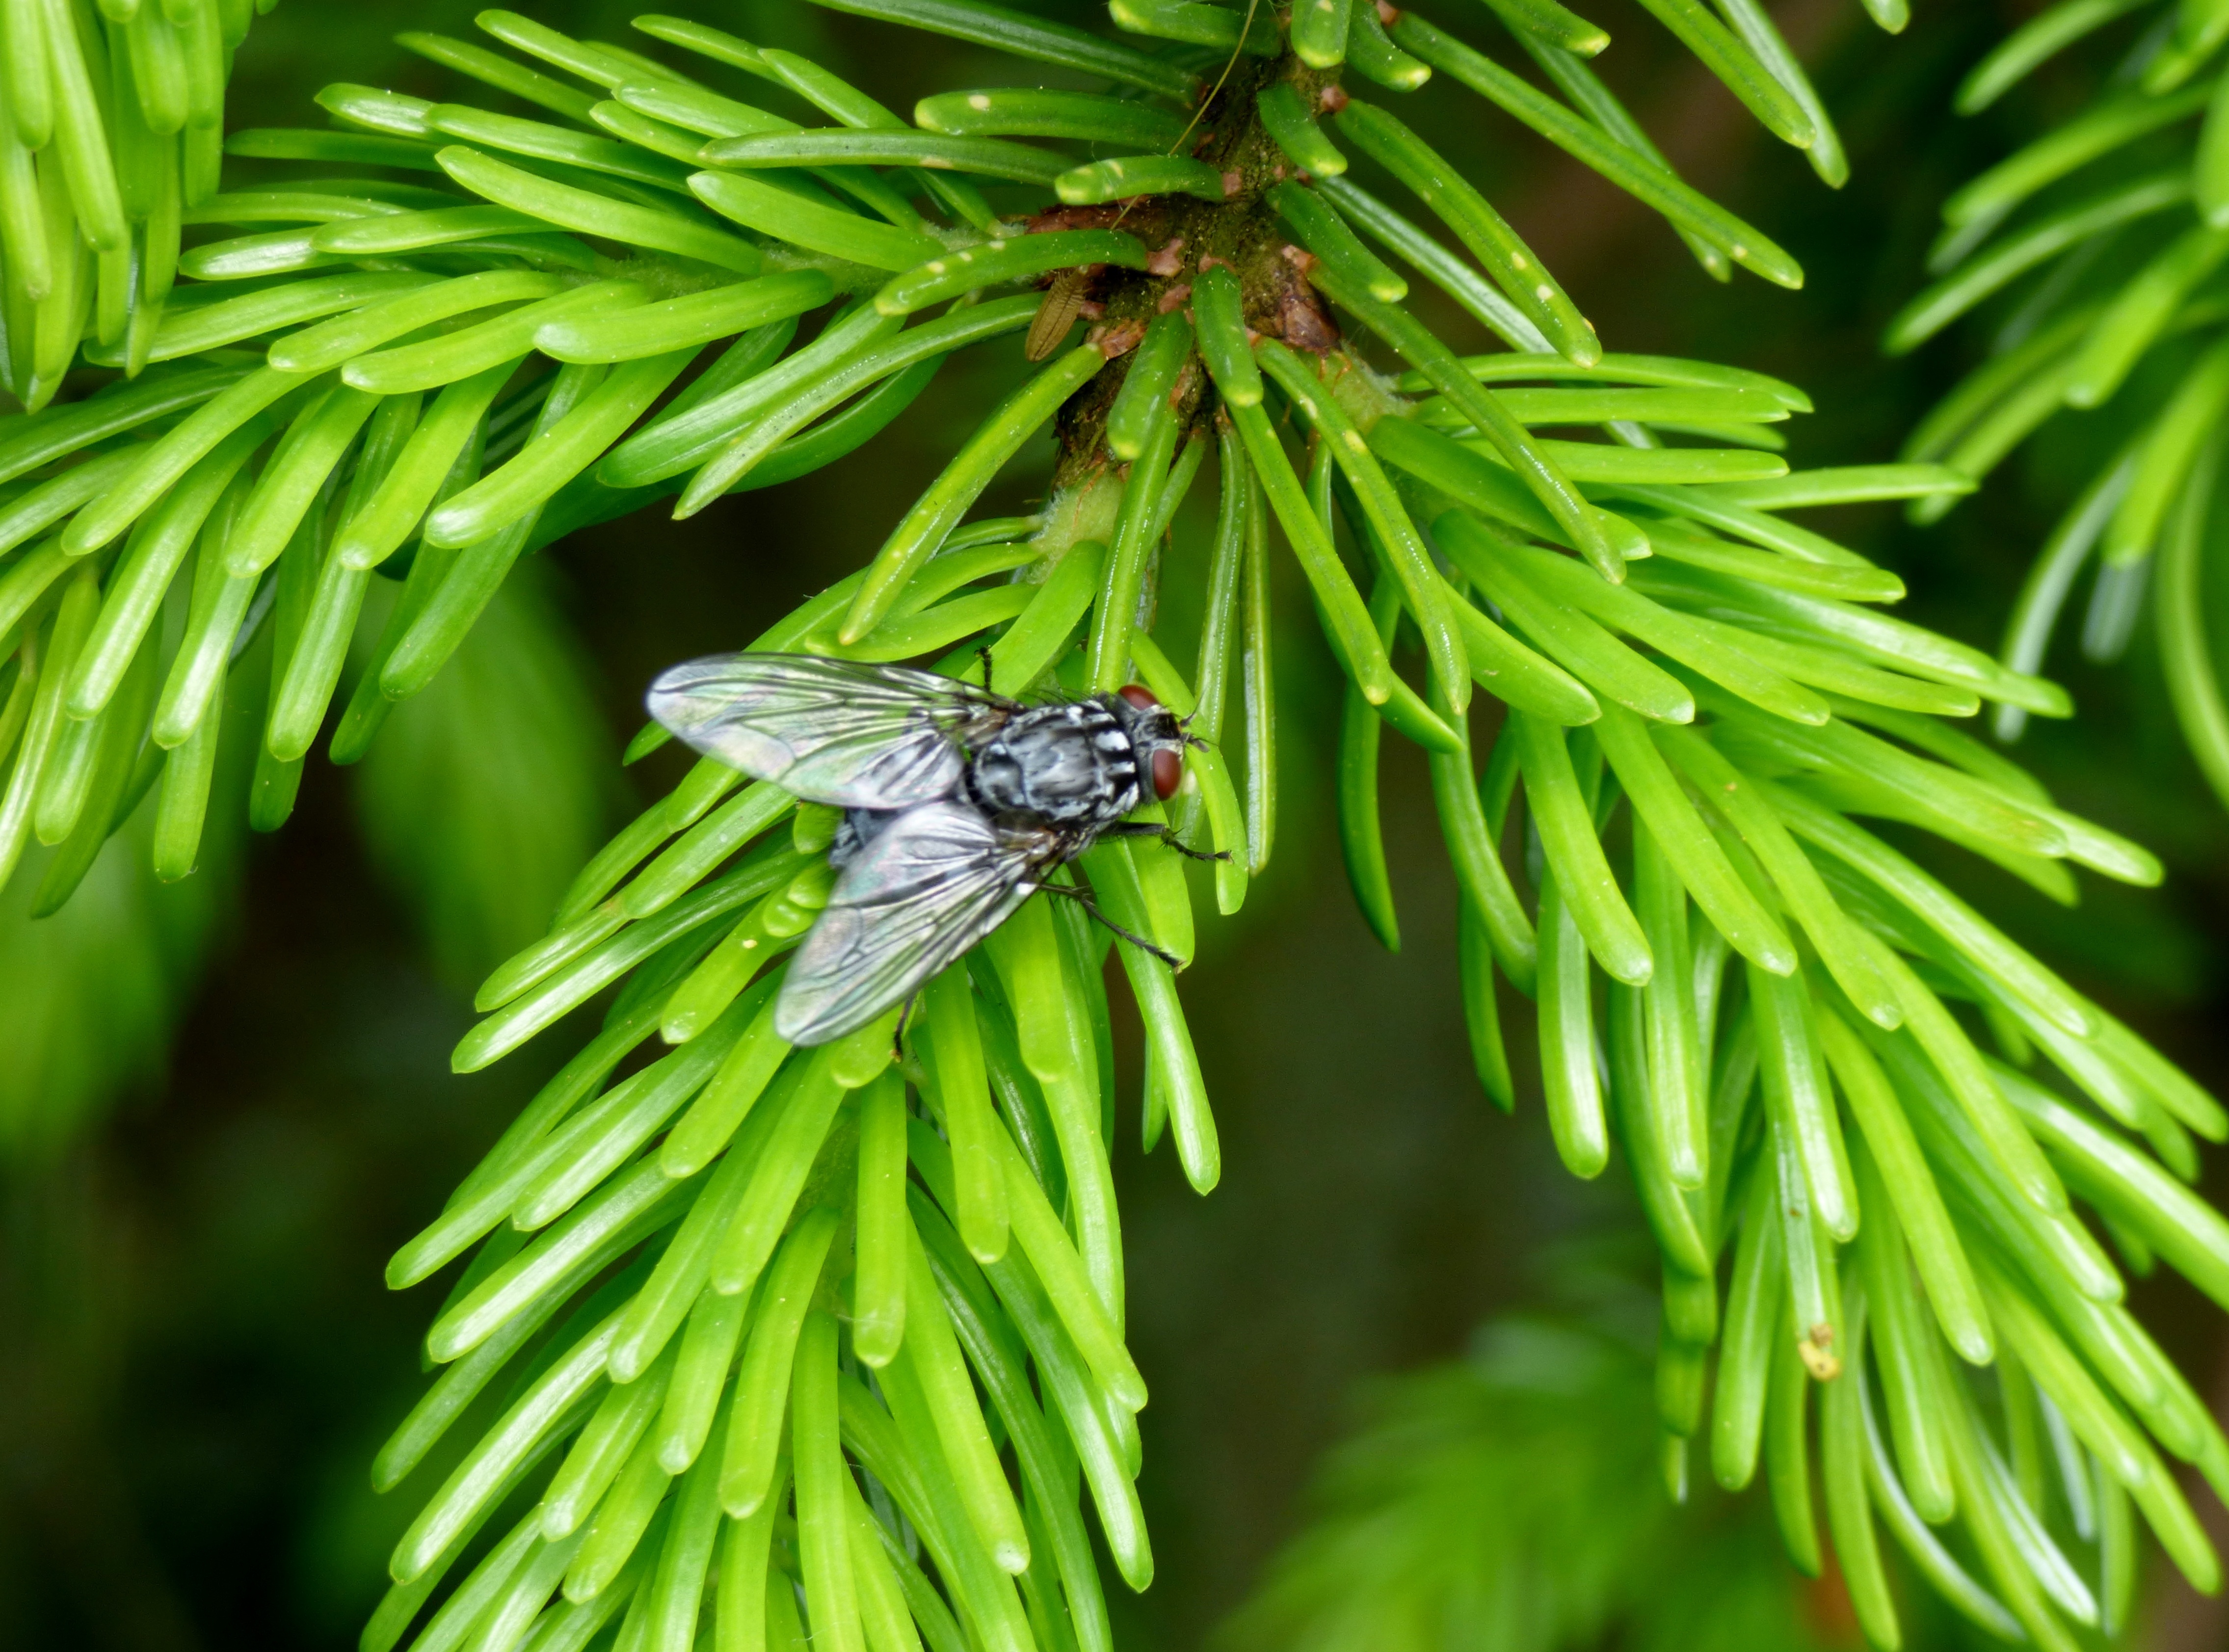
tree, nature, branch, plant, leaf, flower, fly, green, insect, bug, botany, fir, flora, fauna, invertebrate, conifer, spruce, larch, macro photography, pine family, woody plant, land plant